Iowa

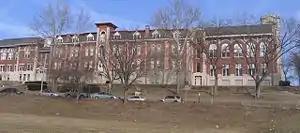
Palmer Chiropractic College in Davenport is the first school of chiropractic in the world.

CNBC's list of "Top States for Business in 2010" has recognized Iowa as the sixth best state in the nation. Scored in 10 individual categories, Iowa was ranked first when it came to the "Cost of Doing Business"; this includes all taxes, utility costs, and other costs associated with doing business. Iowa was also ranked 10th in "Economy", 12th in "Business Friendliness", 16th in "Education", 17th in both "Cost of Living" and "Quality of Life", 20th in "Workforce", 29th in "Technology and Innovation", 32nd in "Transportation" and the lowest ranking was 36th in "Access to Capital".